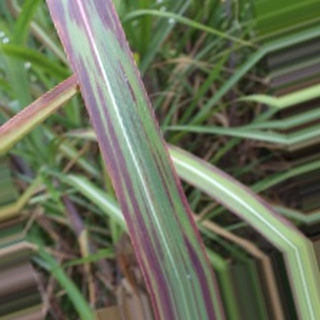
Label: sugarcane_bacterial_blight